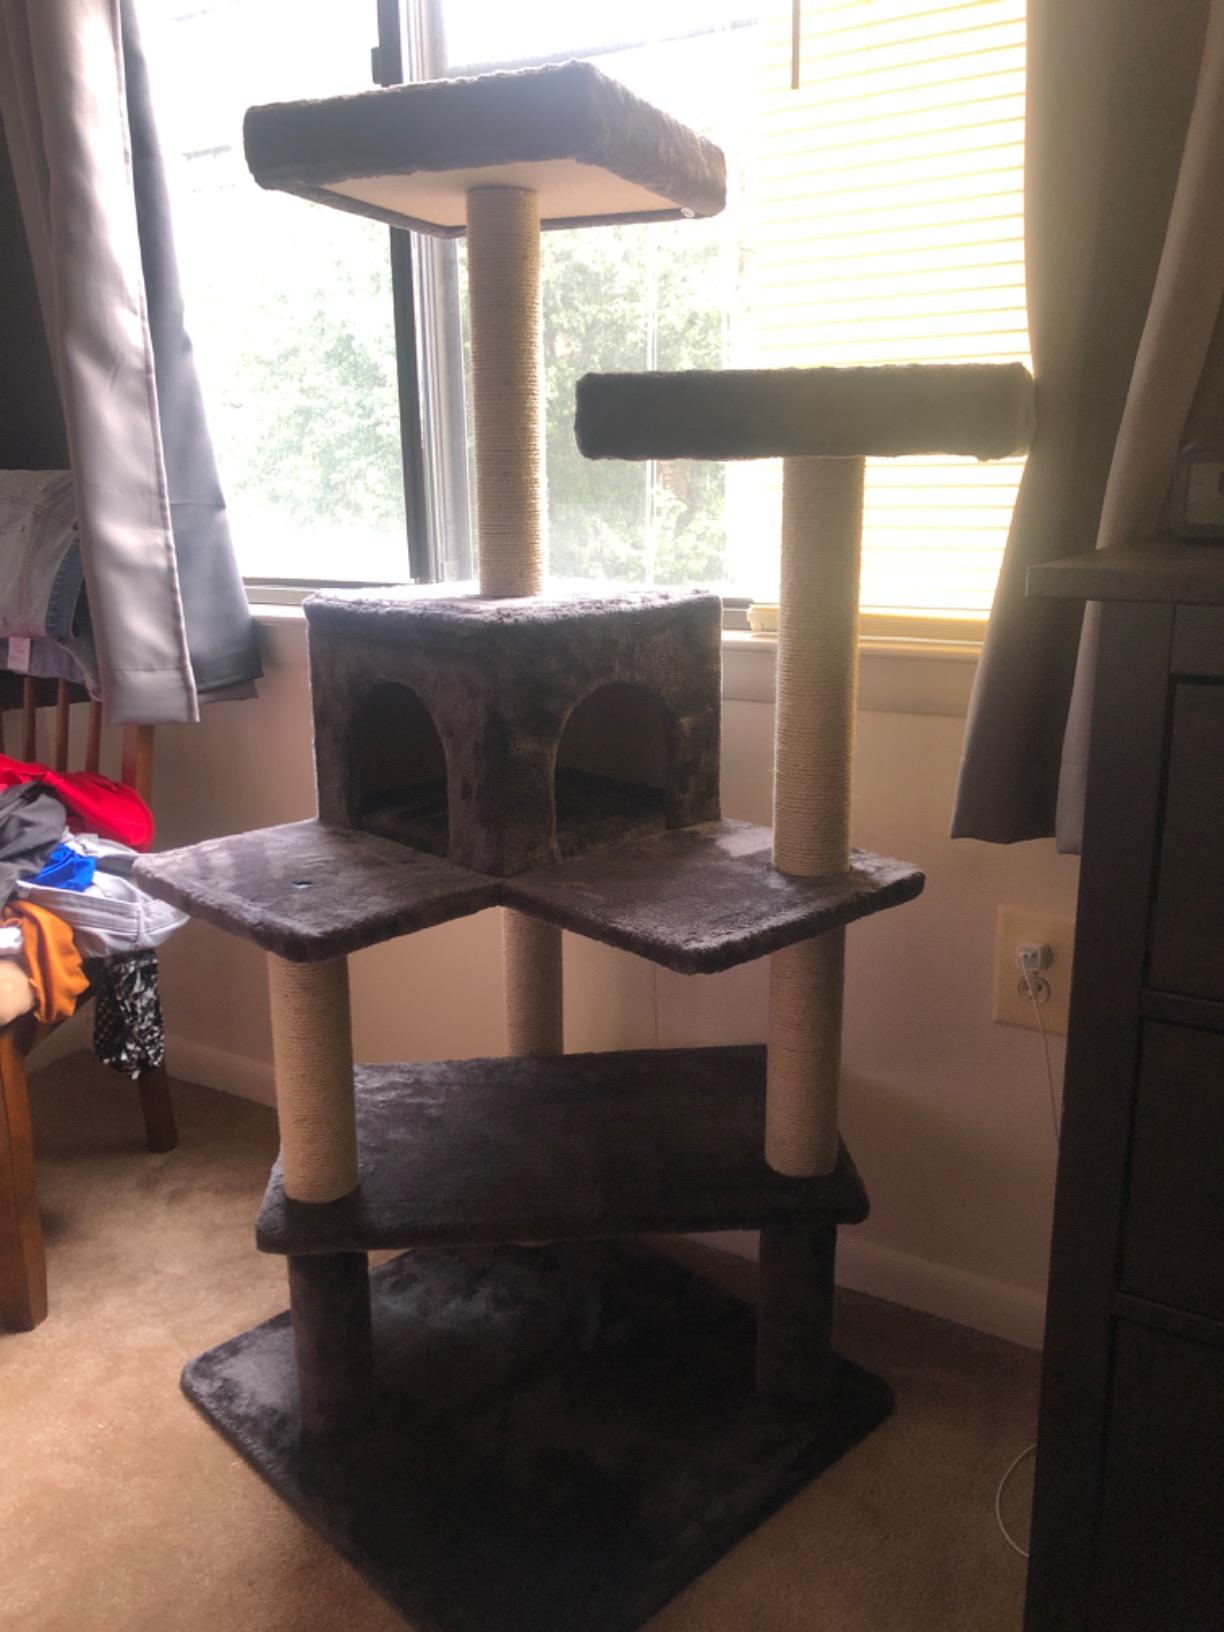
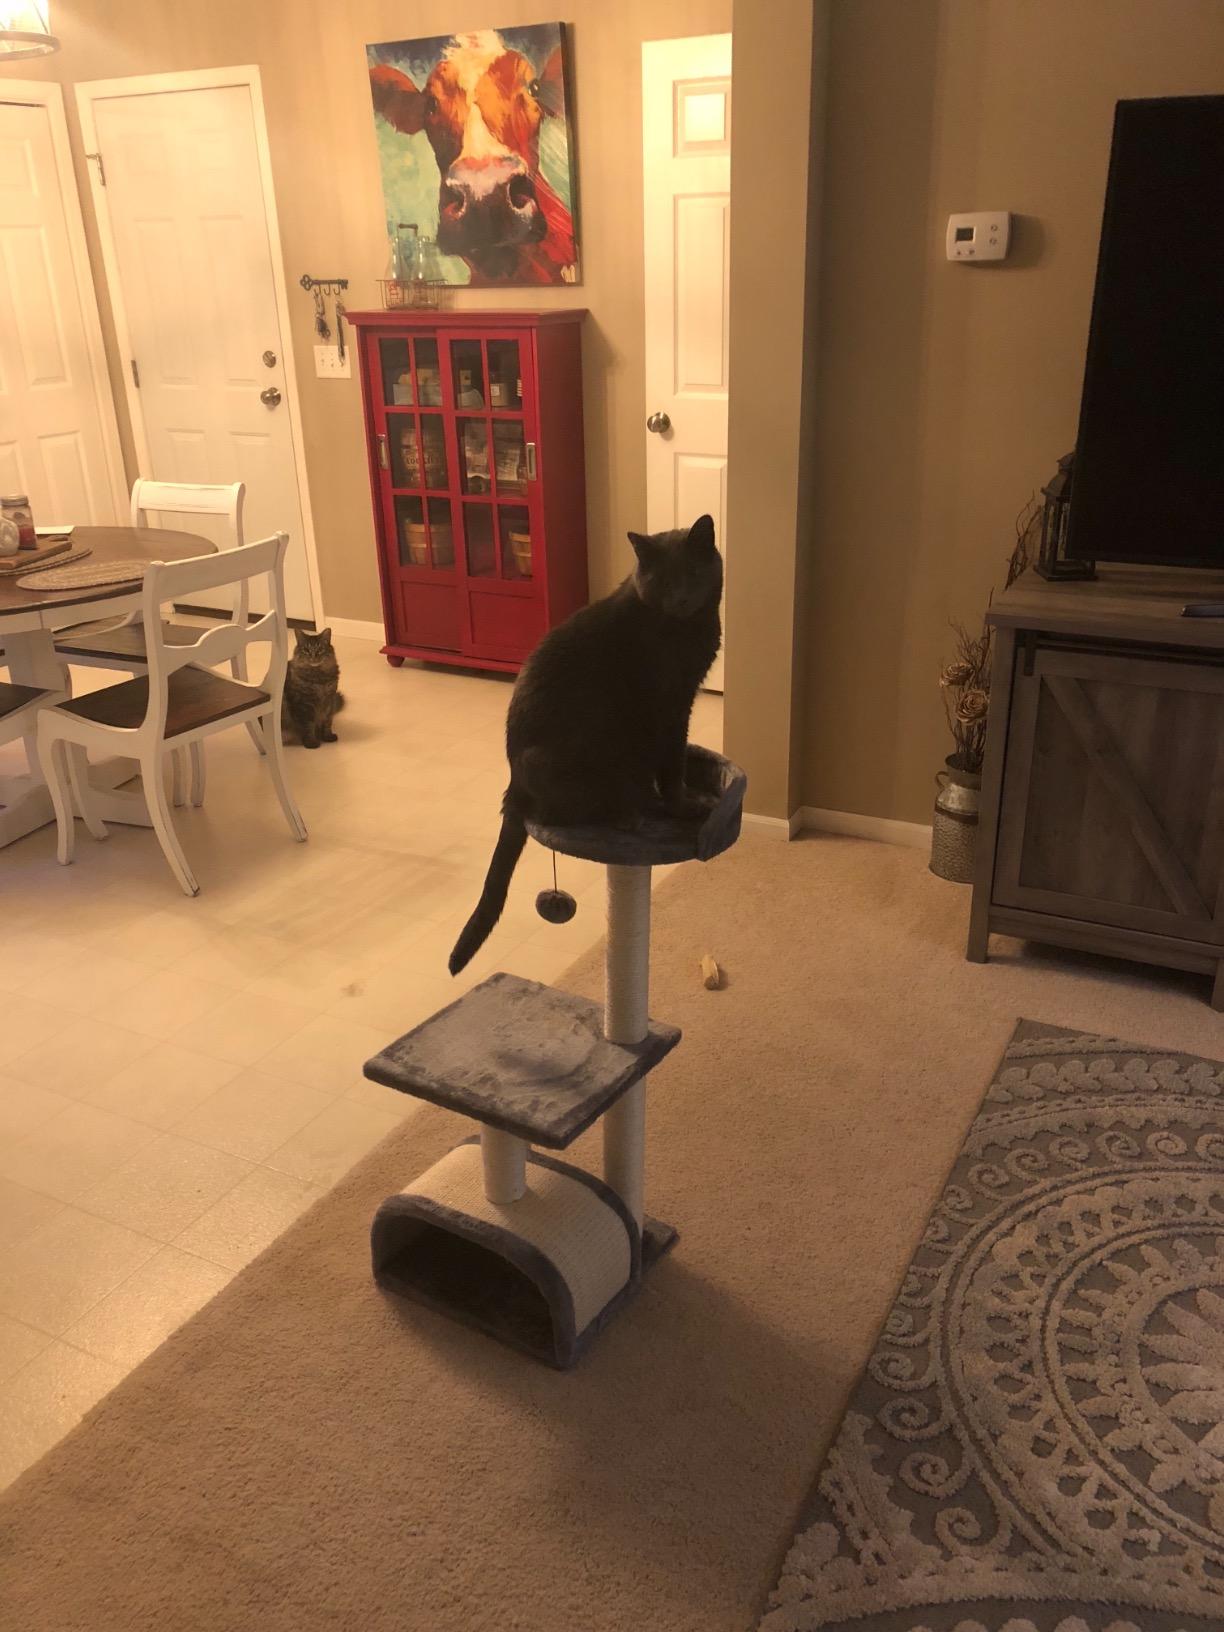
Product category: items_cat tree
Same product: no